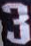
Number: 3